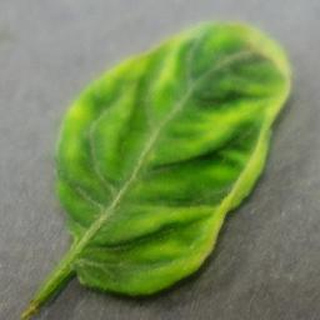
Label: tomato_yellow_leaf_curl_virus